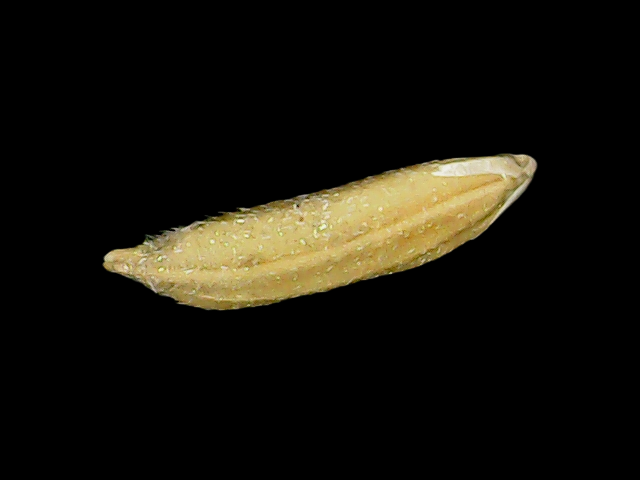
Rice variety: Binadhan07